G. D. Agrawal

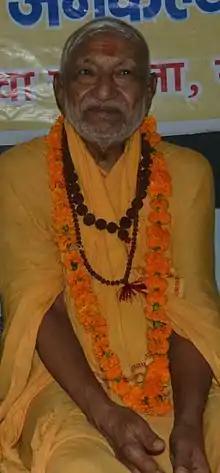
G. D. Agrawal

Guru das Agrawal, also known as Sant Swami Sanand and Sant Swami Gyan Swaroop Sanand (20 July, 1932 – 11 October, 2018), was an Indian environmentalist, engineer, religious leader, monk, and professor. He was the Patron of Ganga Mahasabha, founded by Madan Mohan Malviya in 1905.